Short Stories (film)

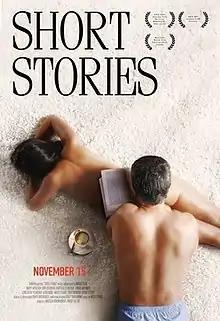
Film poster

Short Stories is a 2012 Russian mystery comedy-drama film directed by Mikhail Segal.